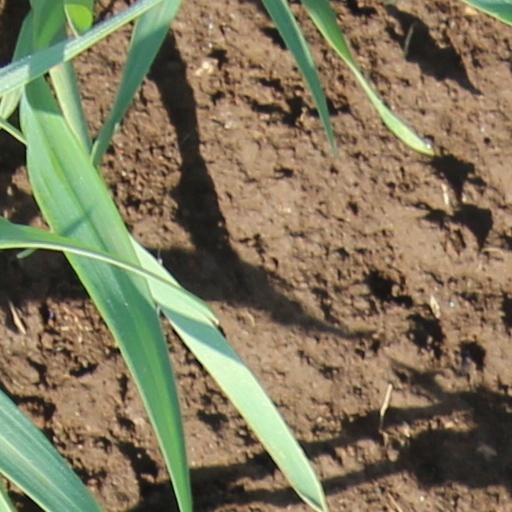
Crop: wheat